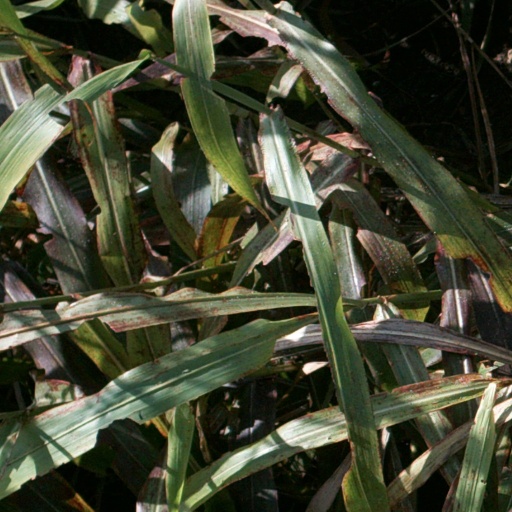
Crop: sorghum